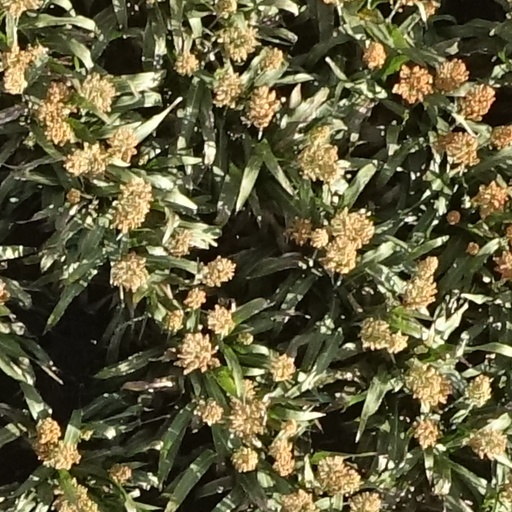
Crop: sorghum